Lawley Street railway station

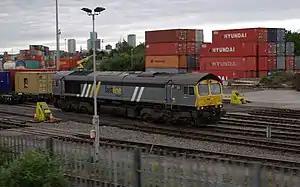
An ex-Fastline locomotive stands in the Lawley Street Freightliner Terminal, on the site of the old station.

Lawley Street railway station was opened in Birmingham, England on 10 February 1842, by the Birmingham and Derby Junction Railway.